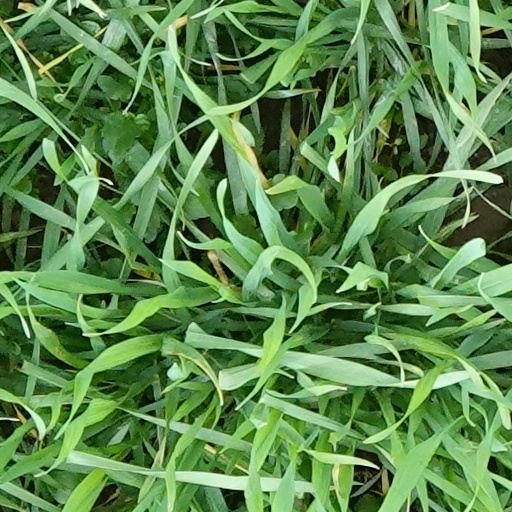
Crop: wheat